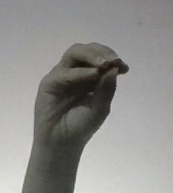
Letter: ha